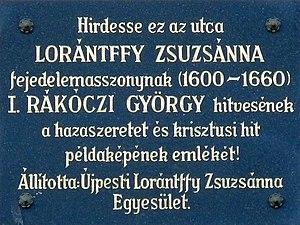
Plaque commémorative à Mme Zsuzsanna Lorántffy (1600-1660) épouse de Georges Ier Rákóczi, prince de Transylvanie, apposée dans la rue portant son nom. (2 rue Lorántffy Zsuzsanna, Budapest, 4e arr.). Magyar: Lorántffy Zsuzsanna (1600–1660) I. Rákóczi György erdélyi fejedelem feleségének emléktáblája a róla elnevezett utcában. (Budapest IV. ker., Lorántffy Zsuzsanna utca 2.)